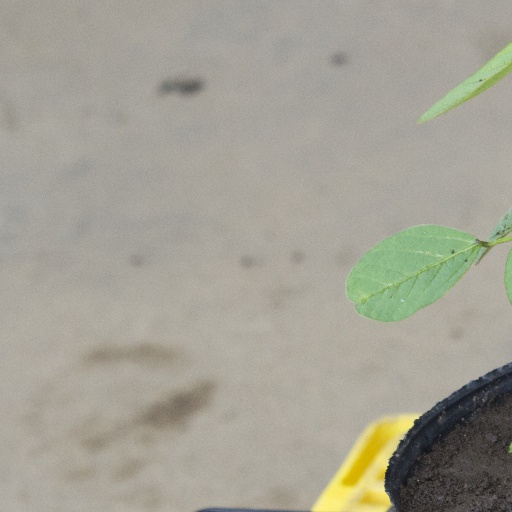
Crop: soybean